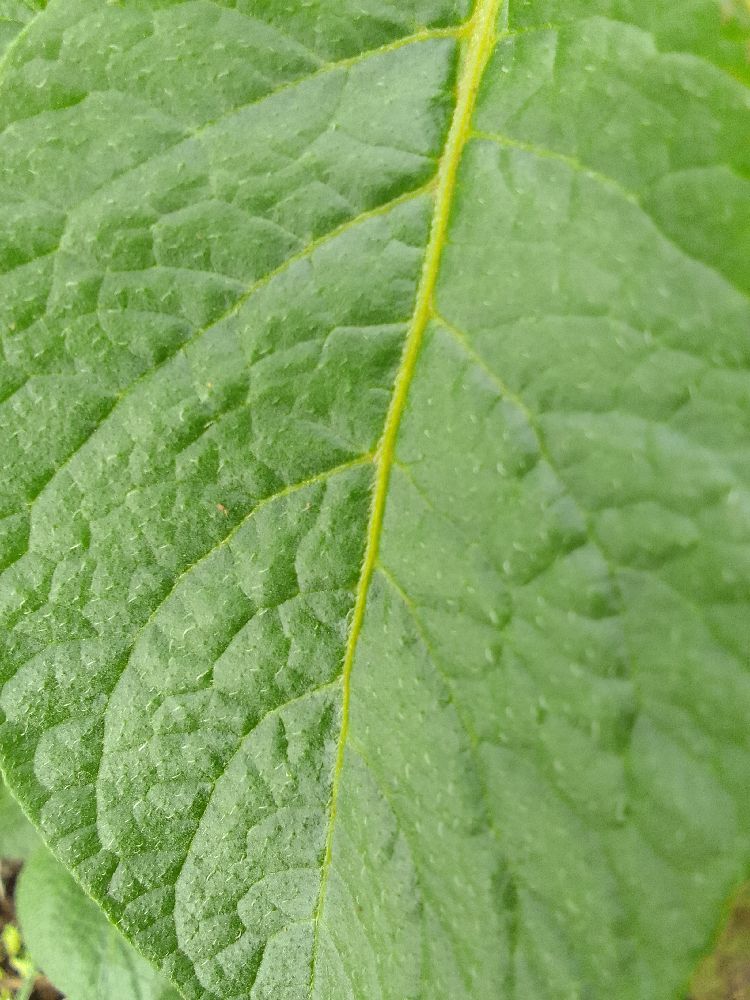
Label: Healthy